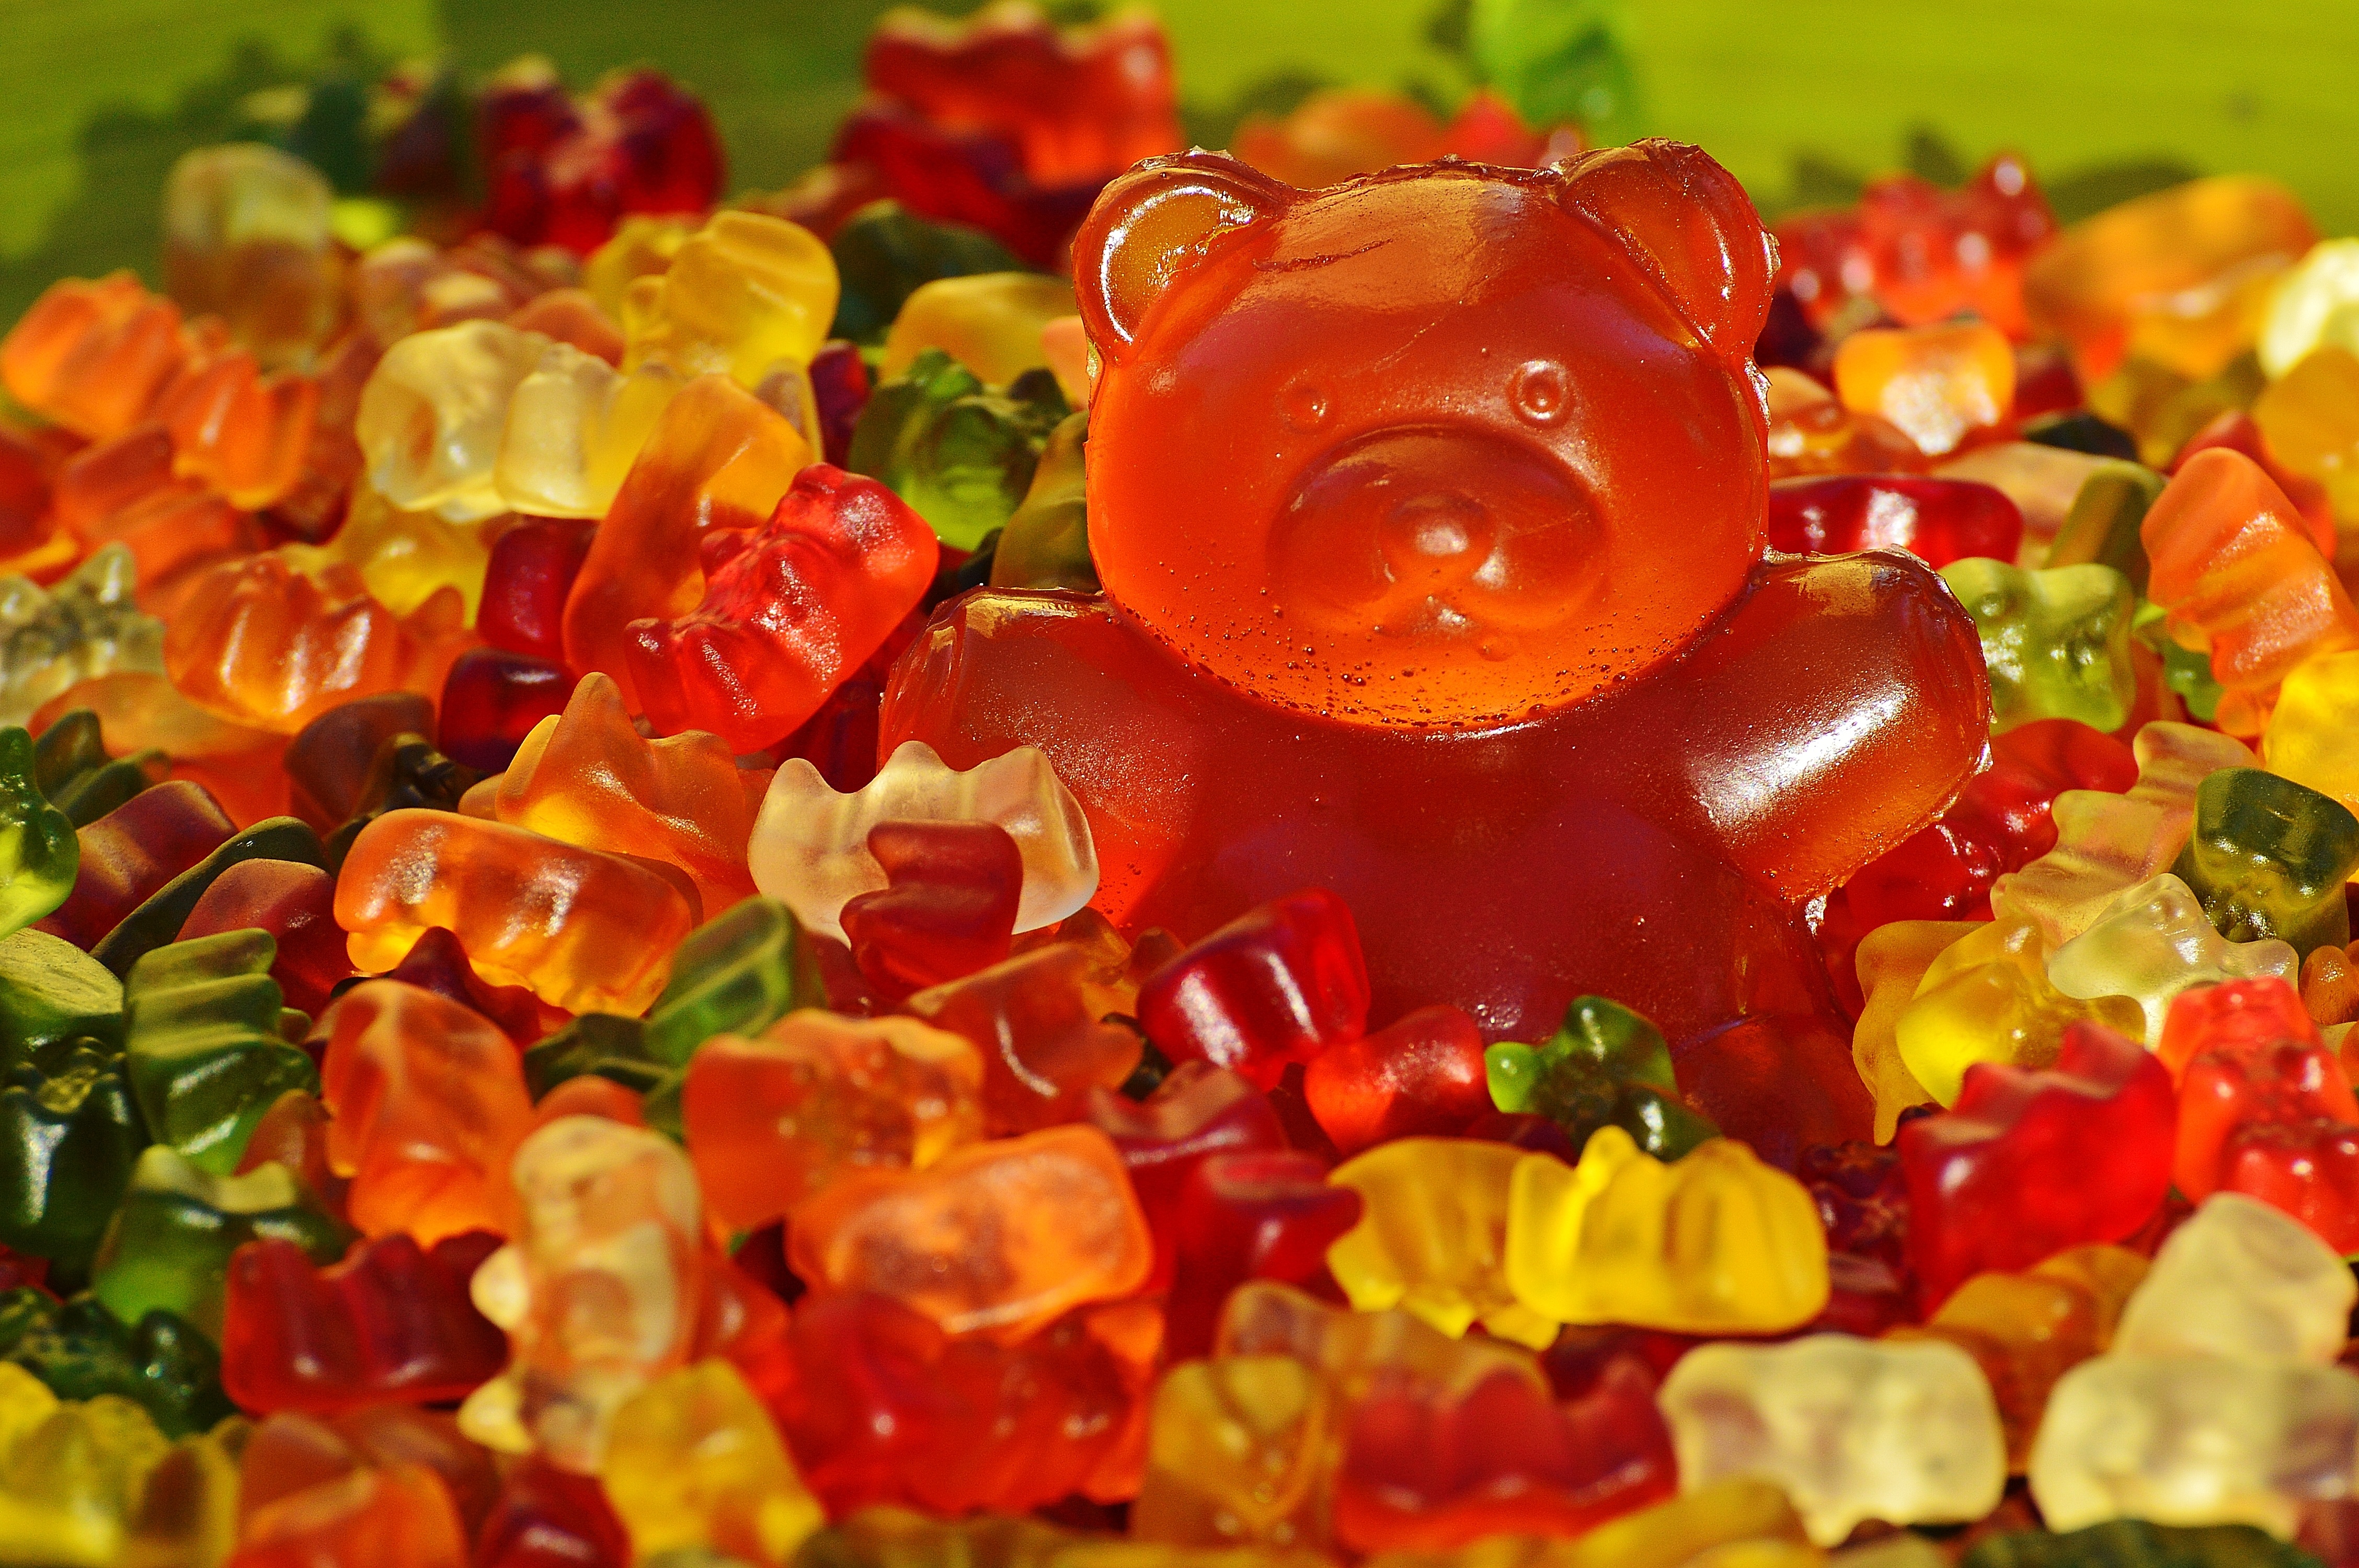
plant, sweet, flower, petal, bear, food, red, produce, color, colorful, dessert, delicious, brand, children, sugar, candy, sweetness, confectionery, macro photography, nibble, haribo, gummib rchen, gummi bears, giant rubber bear, gummib r, fruit gums, fruit jelly mix, gummi candy, wine gum